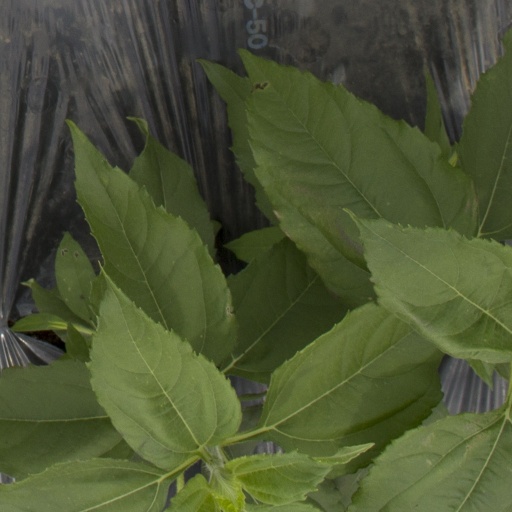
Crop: Jerusalem artichoke